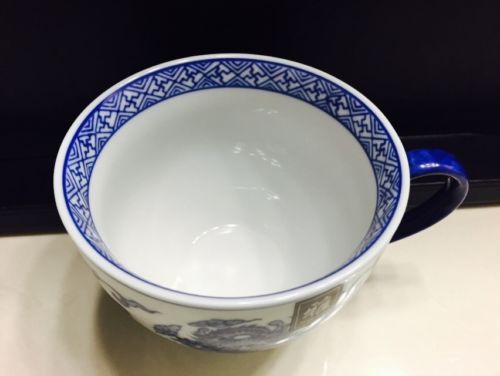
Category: mug